Childebert III

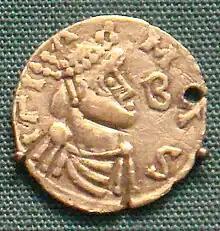
A coin of Childebert III, now in the British Museum

Childebert III (or IV), called the Just ( 678/679 – 23 April 711), was the son of Theuderic III and Chrothildis (or Doda) and sole king of the Franks (694–711). He was seemingly but a puppet of the mayor of the palace, Pepin of Heristal, though his "placita" show him making judicial decisions of his own will, even against the Arnulfing clan. His nickname has no comprehensible justification except possibly as a result of these judgements, but the "Liber Historiae Francorum" calls him a "famous man" and "the glorious lord of good memory, Childebert, the just king."